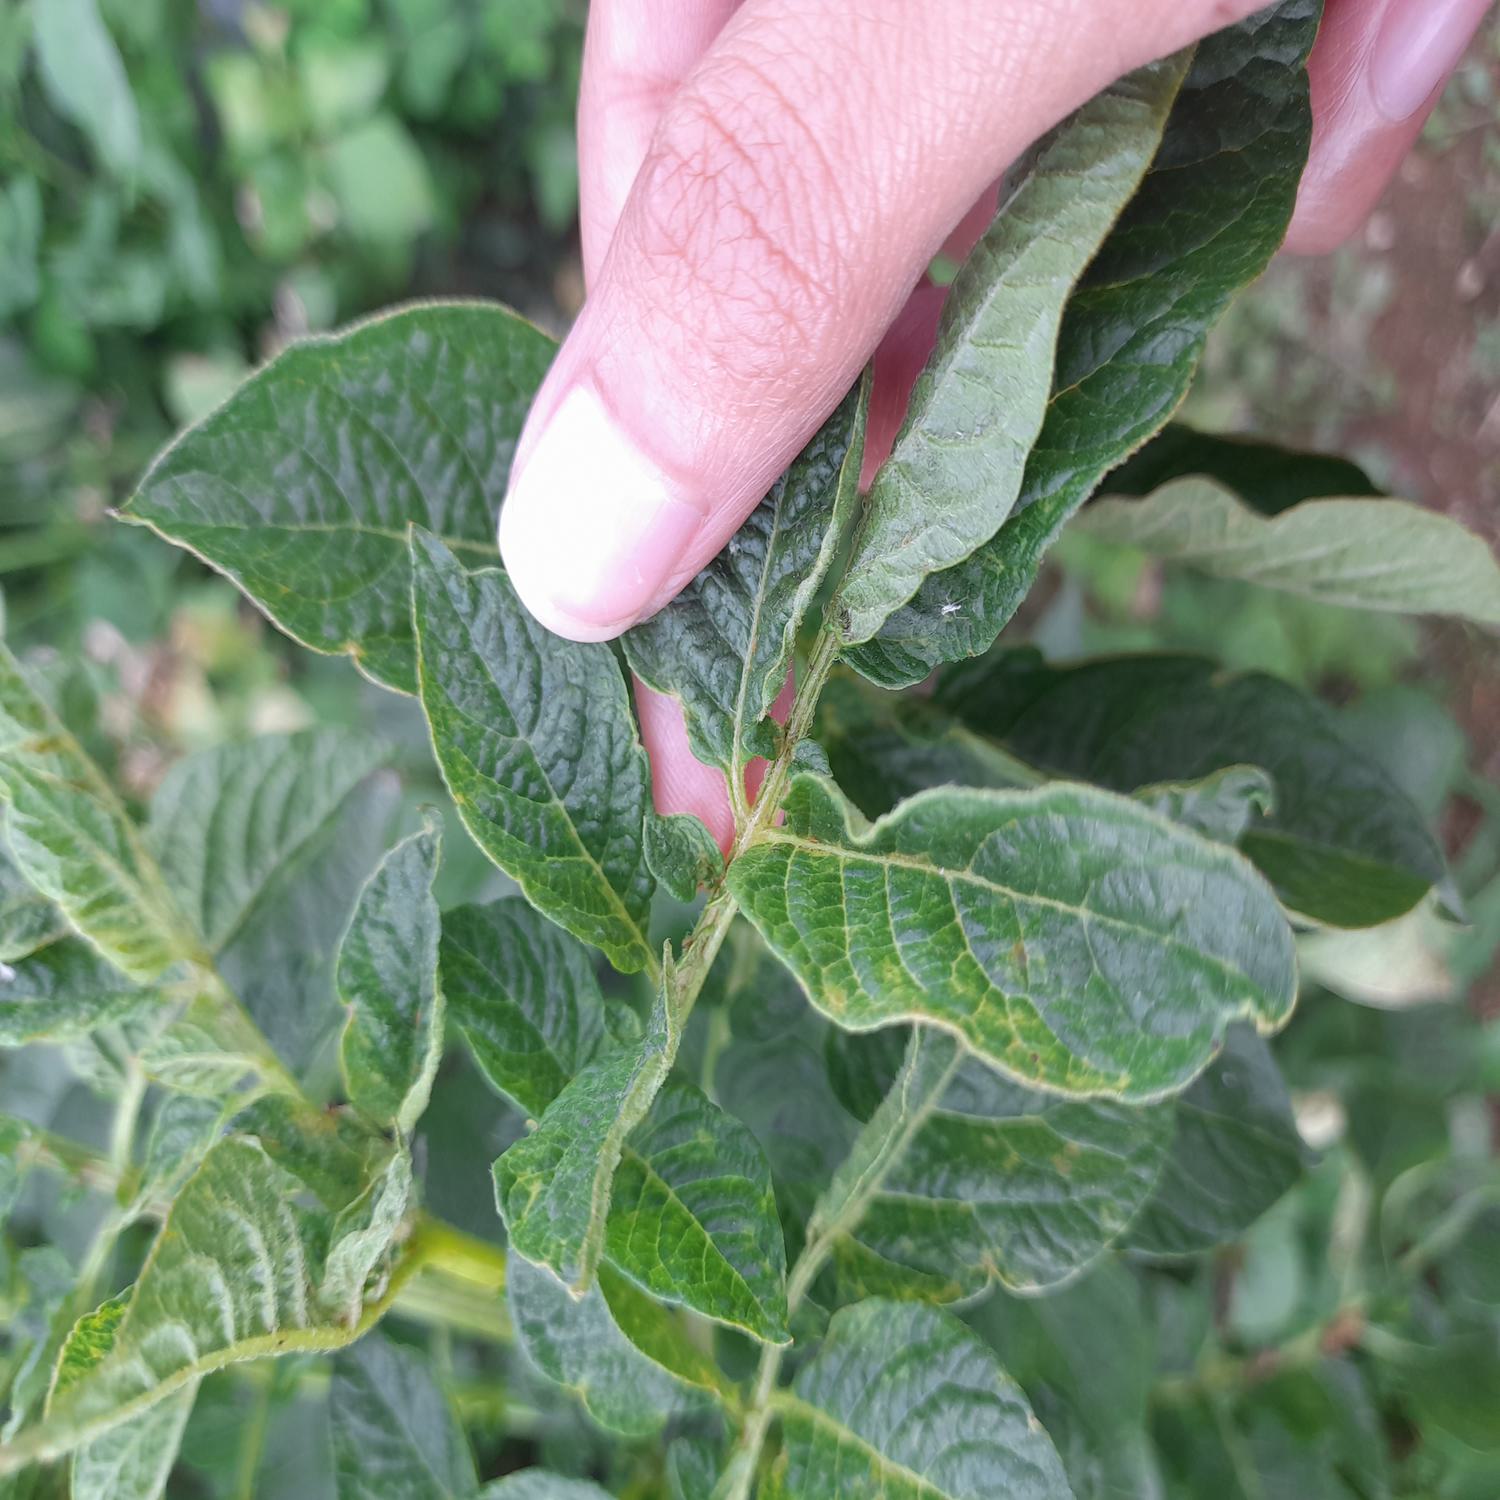
Etiqueta: Virus